Cuers massacre

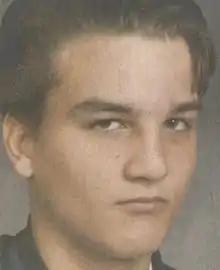

Éric Borel (born 11 December 1978) was the son of Marie-Jeanne Parenti and Jacques Borel, who were both working in the military at the time of his birth. However, their liaison was rather short, and after they separated, Borel was sent to Jacques' parents in Limoges, where he stayed until he was five. When his mother, who had visited Borel only occasionally up to that time, began to live with Yves Bichet, she again took care of her son and brought him to their home in Solliès-Pont.